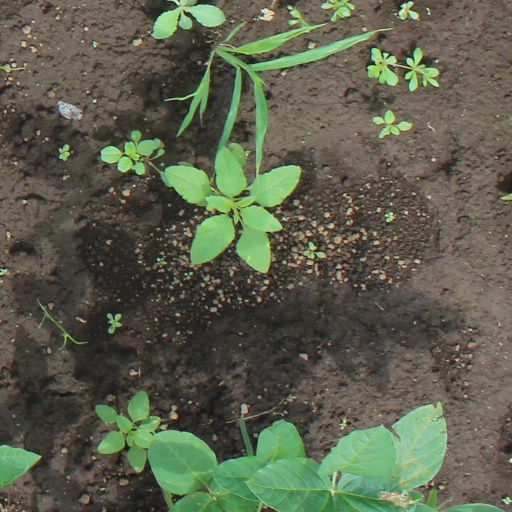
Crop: soybean